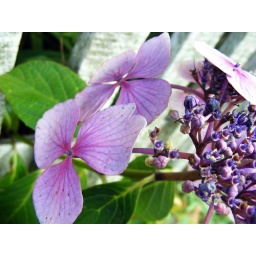
walking on the road with cam in my hand.. found this one peeping out !!!!